Dwight Yoakam

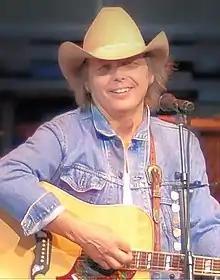
Yoakam performing in San Diego, California, in 2008

Dwight David Yoakam (born October 23, 1956) is an American singer-songwriter, actor, and filmmaker. He first achieved mainstream attention in 1986 with the release of his debut album "Guitars, Cadillacs, Etc., Etc.". Yoakam had considerable success throughout the late 1980s onward, with a total of ten studio albums for Reprise Records. Later projects have been released on Audium (now MNRK Music Group), New West, Warner, Sugar Hill Records, and Thirty Tigers.